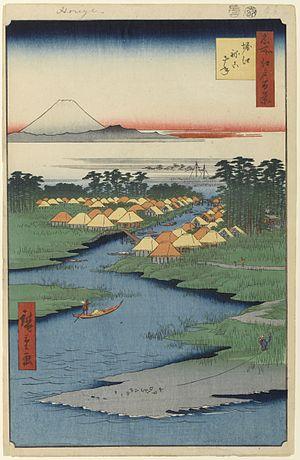
Les Cent vues d'Edo constituent, avec Les Cinquante-trois Stations du Tōkaidō et Les Soixante-neuf Stations du Kiso Kaidō, l'une des séries d'estampes majeures que compte l'œuvre très abondante du peintre japonais Hiroshige. Malgré le titre de l'œuvre, réalisée entre 1856 et 1858, il y a en réalité 119 estampes qui toutes utilisent la technique de la xylographie. La série appartient au style de l'ukiyo-e, mouvement artistique portant sur des sujets populaires à destination de la classe moyenne japonaise urbaine qui s'est développée durant l'époque d'Edo. Plus précisément, elle relève du genre des meisho-e célébrant les paysages japonais, un thème classique dans l'histoire de la peinture japonaise. Quelques-unes des gravures sont réalisées par son élève et fils adoptif, Utagawa Hiroshige II qui, pendant un temps, utilise ce pseudonyme pour signer certaines de ses œuvres.